Dan K. McNeill

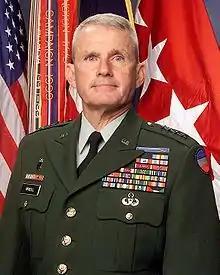
General Dan Kelly McNeillCommanding General, U.S. Army Forces Command

Dan Kelly McNeill (born 23 July 1946) is a retired four-star general in the United States Army. He served as Commander, Coalition Forces, Afghanistan from 2002 to 2003 and as Commanding General, U.S. Army Forces Command (FORSCOM) from 2004 to 2007. He then served as Commander, International Security Assistance Force (ISAF) in Afghanistan from February 2007 to June 2008.